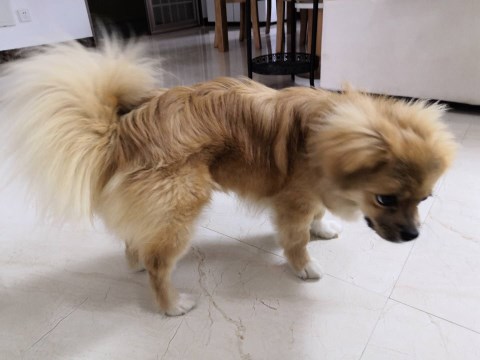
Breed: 1936-n000005-Pomeranian